Blankenberg (Meckl) station

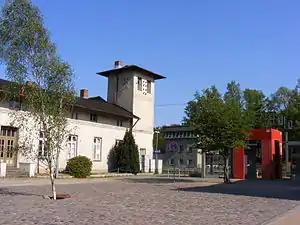
Station building on the Bad Kleinen–Rostock line with signalbox

Blankenberg (Meckl) station is a railway junction in the German state of Mecklenburg-Vorpommern. The station was opened on 13 May 1850 and is one of the oldest railway stations in this state. It is at the intersection of the Bad Kleinen–Rostock and the Wismar–Karow railways. Regular passenger services run only on the former route. Most of the Wismar–Karow railway is closed, but between Blankenberg, Sternberg and Dabel there are occasional freight trains.